Chariot manned torpedo

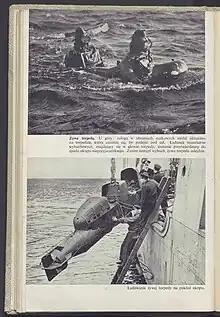
Photos in a Polish book

Produced from 1942, the Mark I was long, wide, high, capable of a speed of and weighed 1.6 tonnes. It had a maximum diving depth of . Its motor had three settings: slow, medium and full. Its top speed was about 3.5 knots. The motor was powered by battery which provided endurance of about seven or eight hours at 2.9 knots, depending on current etc. Its control handle was shaped like formula_1. The detachable warhead contained of Torpex. Thirty-four Mk.I Chariots were made.